Diómedes Peña

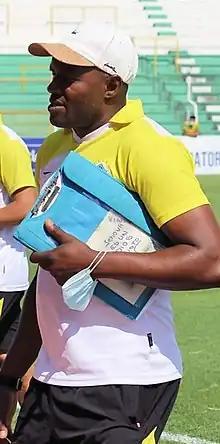
Peña in 2021

Diómedes Peña Zúñiga (born 21 March 1976) is a Colombian football manager and former player who played as a central defender. He is the current manager of Bolivian club Enrique Happ.